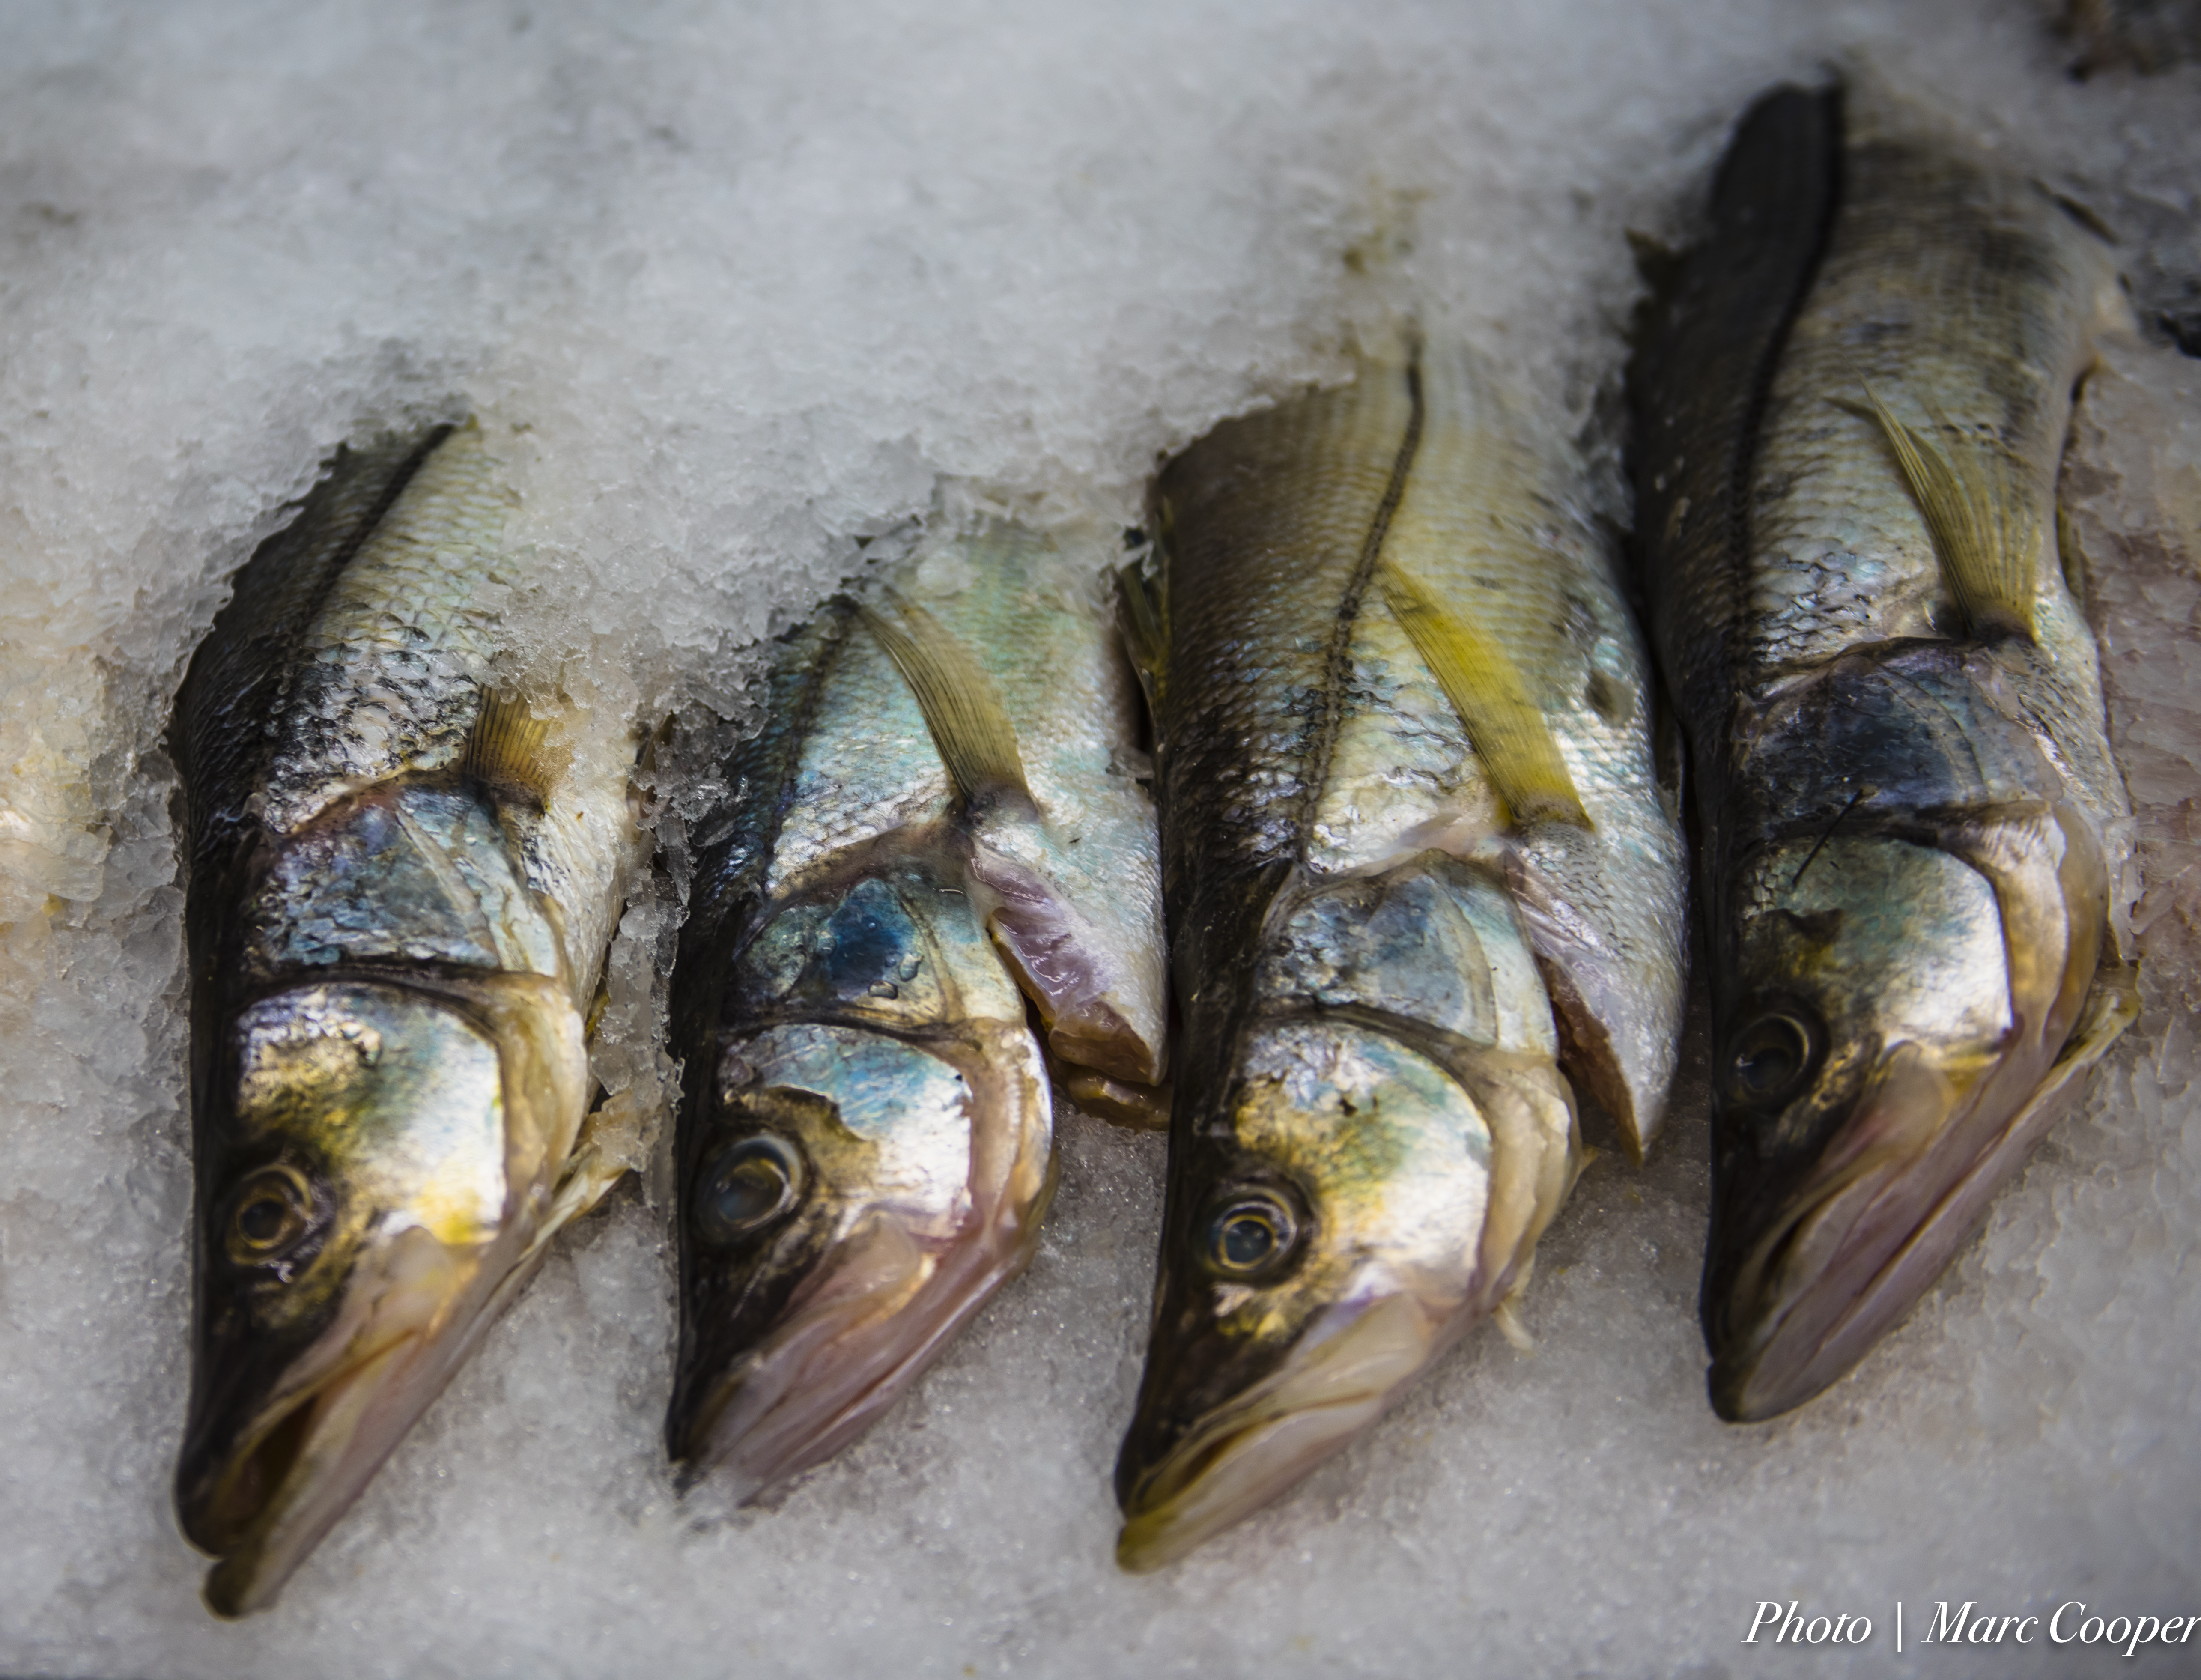
food, perch, seafood, fish, sardine, bonito, fishmarket, portoflosangeles, milkfish, herring, mackerel, cod, frozenfish, sanpedroharbor, forage fish, oily fish, capelin, shishamo